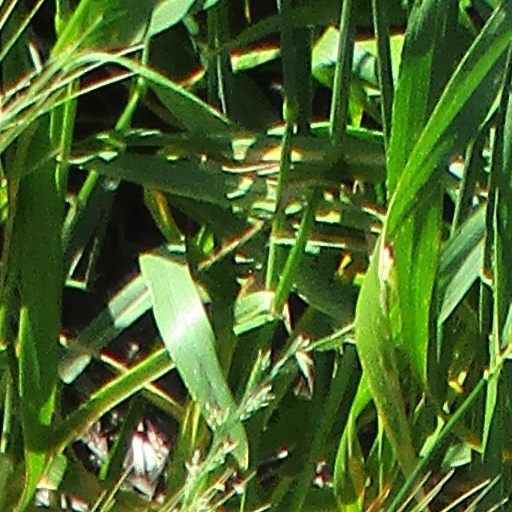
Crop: wheat